Coatesville Veterans Administration Hospital Historic District

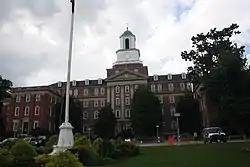

The Coatesville Veterans Affairs Medical Center, which is part of the Coatesville Veterans Administration Hospital Historic District, was built in 1929, and is located near Coatesville, Pennsylvania.